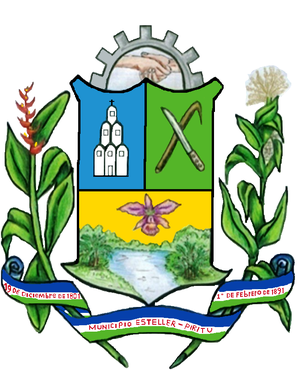
Esteller est l'une des 14 municipalités de l'État de Portuguesa au Venezuela. Son chef-lieu est Píritu. En 2011, la population s'élève à 44 945 habitants.